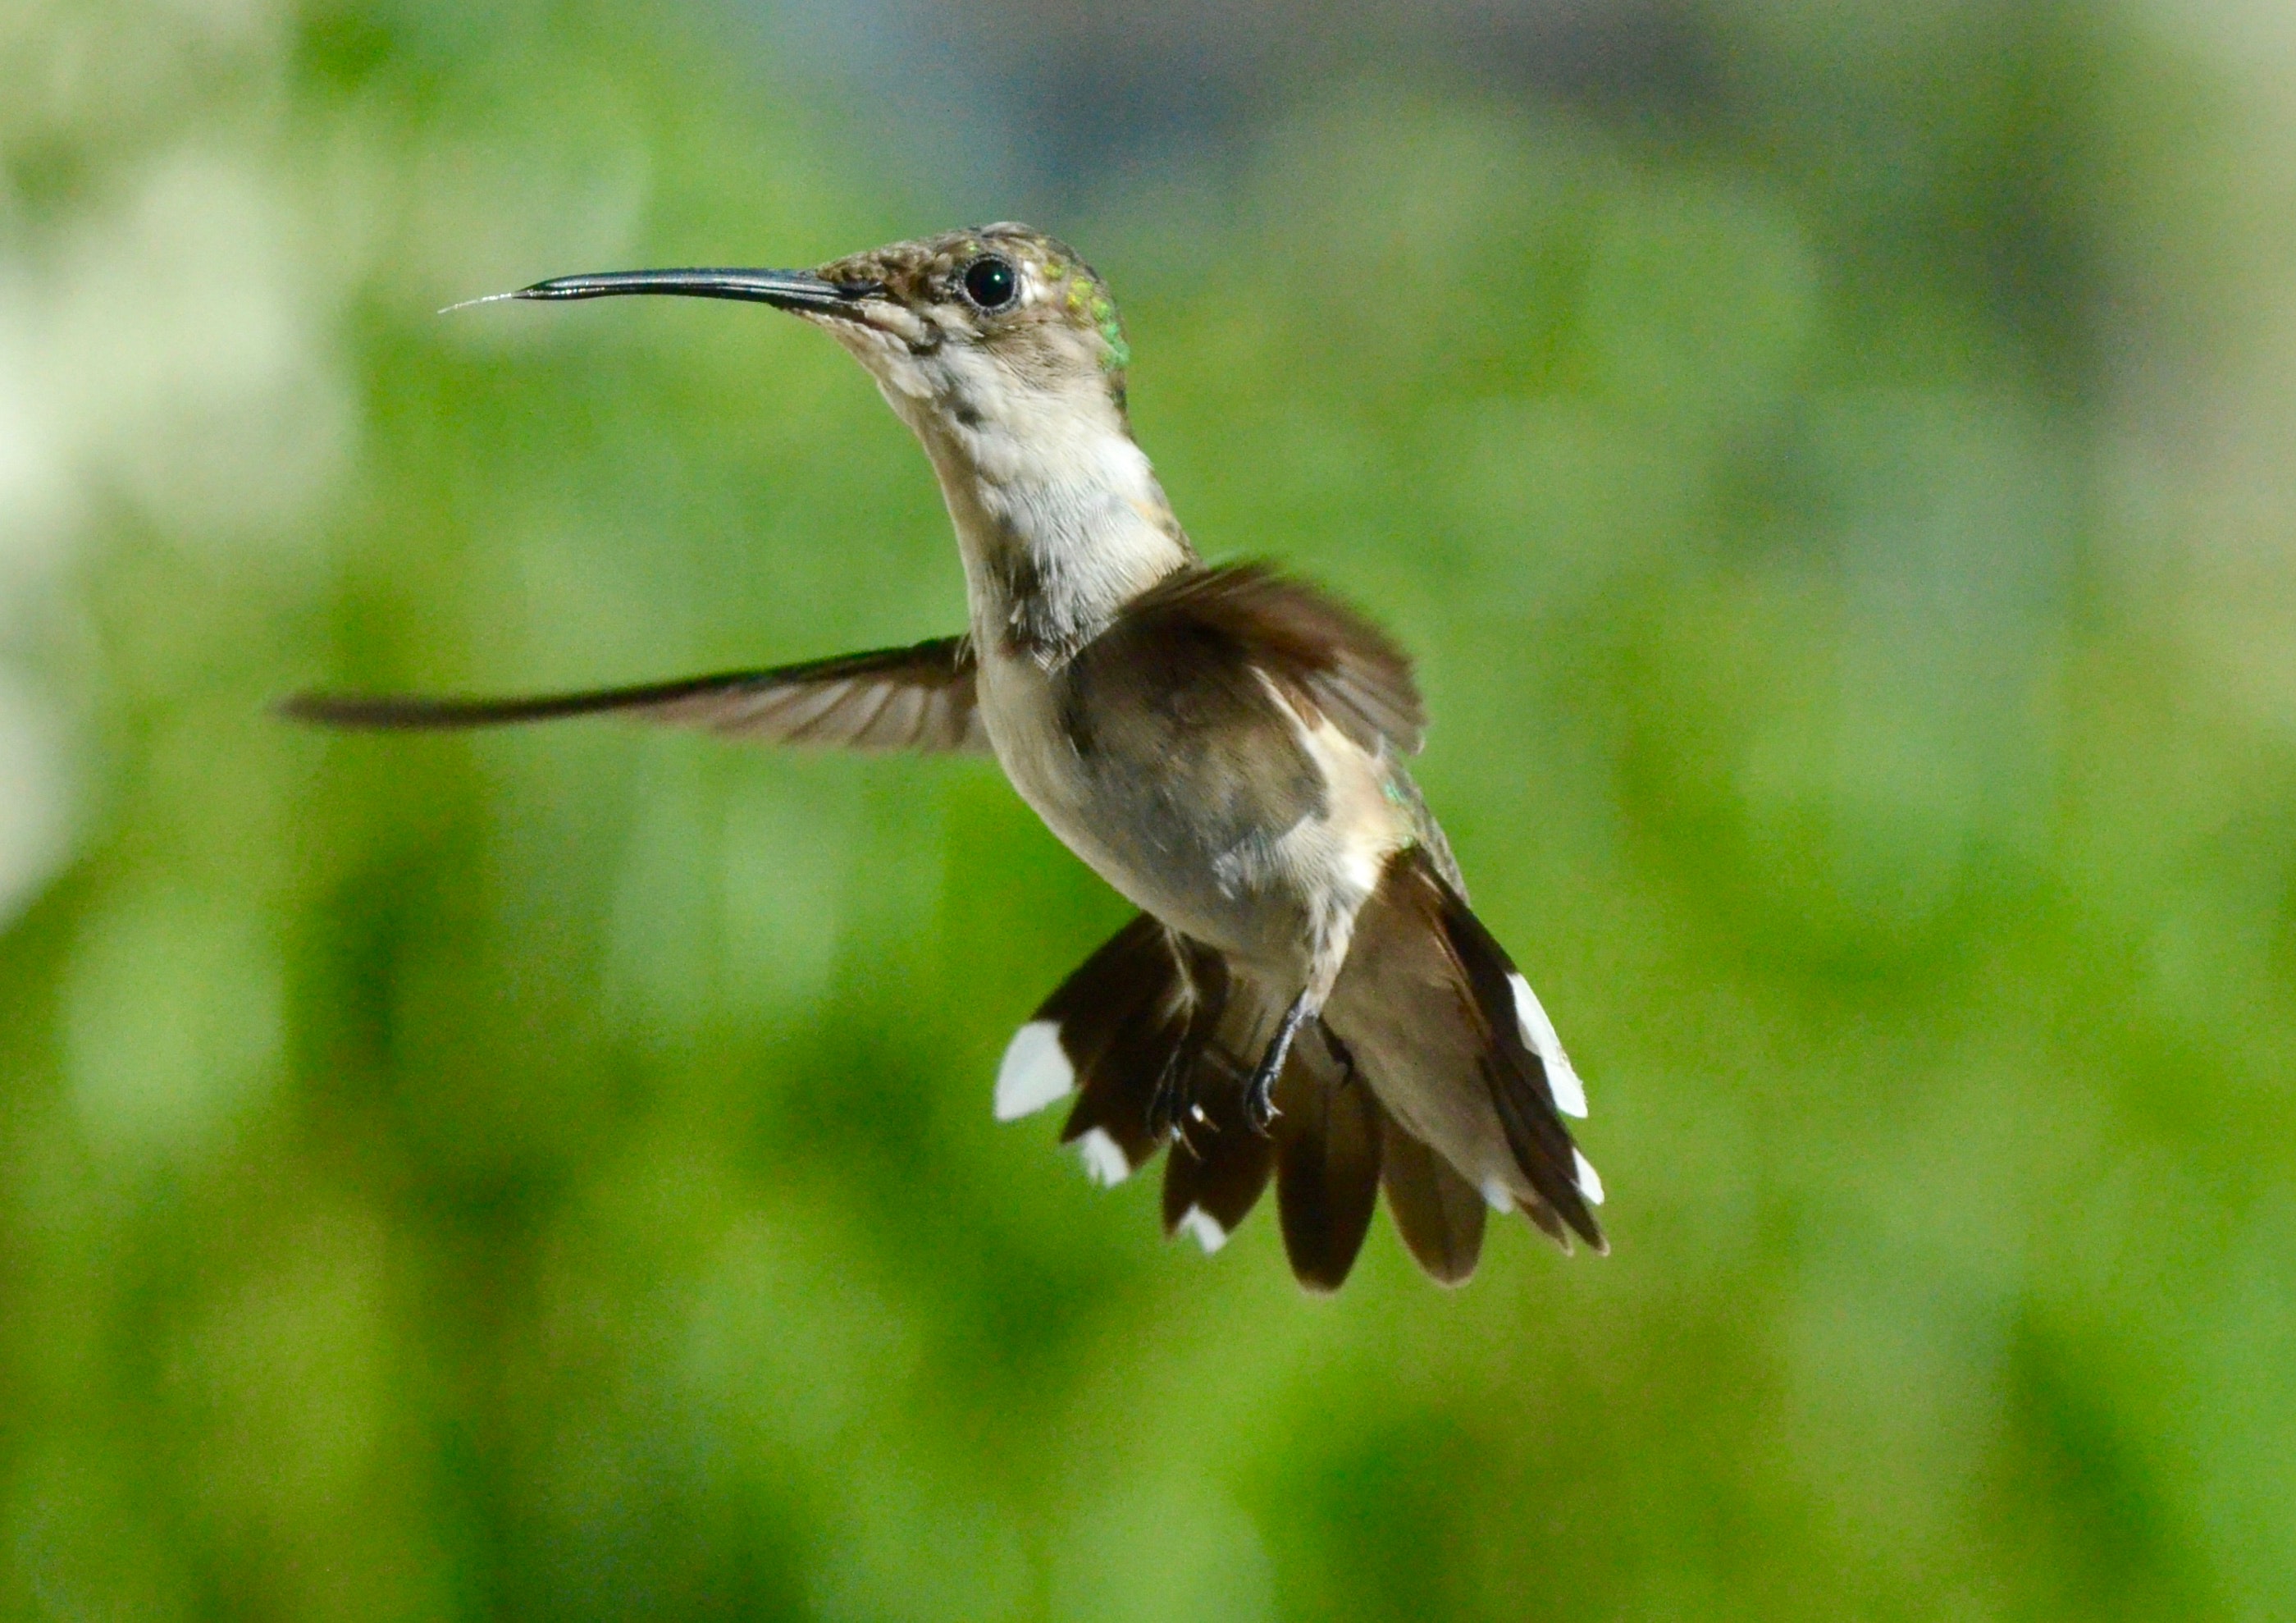
bird, hummingbird, beak, wildlife, wing, rufous hummingbird, Ruby throated hummingbird, coraciiformes, plant, cuculiformes